Ava DuVernay

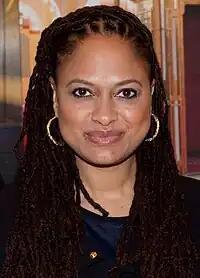
DuVernay in 2015

DuVernay directed "Selma", a $20 million budget dramatic film about Martin Luther King Jr., President Lyndon B. Johnson, and the 1965 Selma to Montgomery march for voting rights. The movie, produced by Plan B Entertainment, was released on December 25, 2014, to critical acclaim. DuVernay in an interview at Indiana University stated that "Selma" would be "the first major feature film in theaters that has anything to do with King's essential character" making it a historical landmark in the history of biopics. She made uncredited re-writes of most of the original screenplay by Paul Webb in order to emphasize King and the people of Selma as central figures. In an October 2020 interview on "The Carlos Watson Show", DuVernay claimed that she, not Webb, was the principal writer, saying that the biggest mistake of her career was allowing Webb "to take credit for writing "Selma" when I wrote it. In response to criticism by some historians and media sources who accused her of irresponsibly rewriting history to portray her own agenda, DuVernay said that the film is "not a documentary. I'm not a historian. I'm a storyteller."